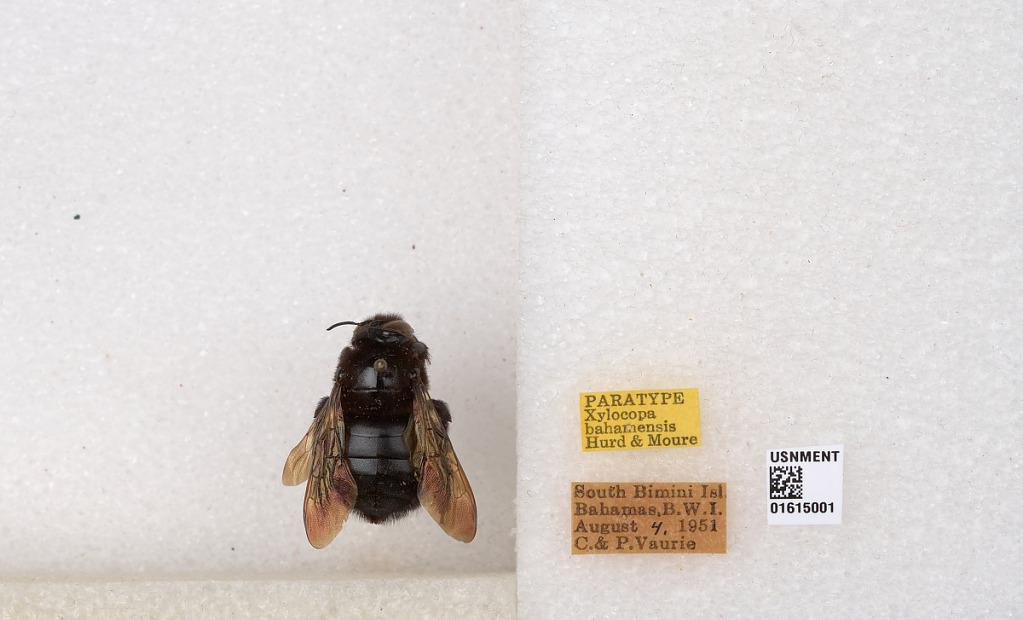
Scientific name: Xylocopa (Neoxylocopa) bahamensis Moure & Hurd
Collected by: C. Vaurie & P. Vaurie
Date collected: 1951-8-4
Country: Bahamas
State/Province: Bimini
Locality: South Bimini Island
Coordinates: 25.4261, -79.2129